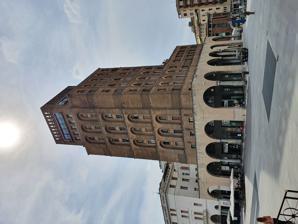
Building: Torrione INA
Country: Italy
Year built: 1932
Commercial offices, Residential in Brescia, Italy Torrione INA Alternative names Torrione Record height Tallest in Italy from 1932 to 1934 [I] Surpassed by Torre Littoria (Turin) General information Status Completed Type Commercial offices Residential Address Piazza della Vittoria Town or city Brescia Country Italy Coordinates 45°32′18.67″N 10°13′7.93″E / 45.5385194°N 10.2188694°E / 45.5385194; 10.2188694 Construction started 1930 Completed 1932 Opened 1 November 1932 Height Roof 57.25 m (187.8 ft) Technical details Floor count 15 (13 above ground) Lifts/elevators 5 Design and construction Architect(s) Marcello Piacentini References The Torrione INA ( transl. "INA Tower" ), also known as Torrione or Grattacielo , is a tall building in Brescia , Italy. Built between 1930 and 1932, it is the first skyscraper in Italy and also one of the first skyscrapers in Europe. It was designed by the Italian architect Marcello Piacentini for the INA – Istituto Nazionale Assicurazioni ("National Insurance Institute"). At the time of its completion, it was the tallest concrete high-rise in Europe aside from the “Boerentoren” in Antwerp. The tower was officially opened by Benito Mussolini on 1 November 1932. The architectural style of this building is predominantly Art Deco , with influences from Chicago School . Indeed, the Torrione INA was inspired by a project that Piacentini had submitted in 1922 for the Chicago Tribune 's architectural competition . The Torrione INA had been used as a model for other Italian skyscrapers, such as the Torre Littoria in Turin and the Torre Piacentini in Genoa. See also List of tallest buildings in Italy References